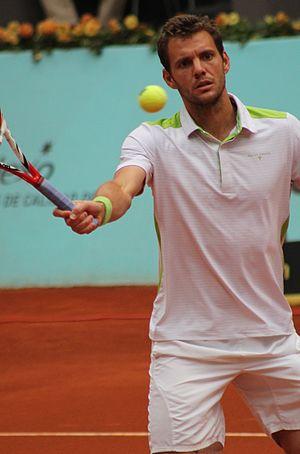
Gustavo Kuerten, né le 10 septembre 1976 à Florianópolis, est un joueur de tennis brésilien, professionnel de 1995 à 2008. Surnommé « Guga », il remporte vingt titres en simple sur le circuit ATP, dont trois tournois de Roland-Garros, un Masters et cinq Masters 1000. Il est le meilleur joueur de tennis de l'histoire du Brésil.